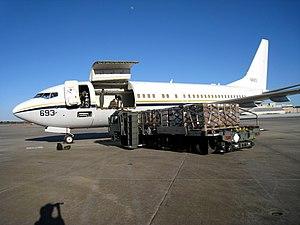
Le Boeing C-40 Clipper est une version militaire de l'avion de ligne 737-700. Il est mis en service le 21 avril 2001 et est utilisé à la fois par l'United States Navy et l'Air Force ; l'avion a été commandé également par le Marine Corps. Les C-40A de la Navy reçoivent le nom de Clipper tandis que les C-40B et C n'ont pas de surnom.